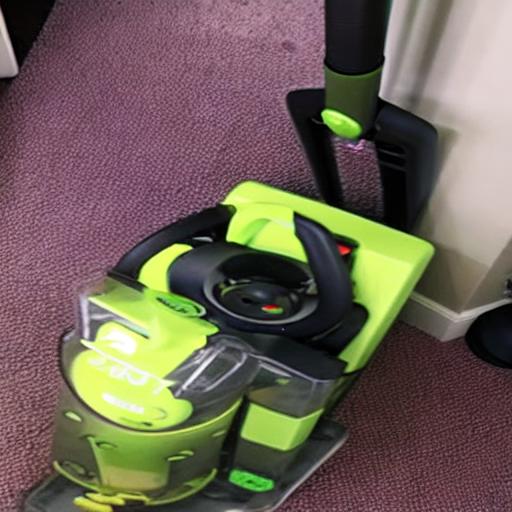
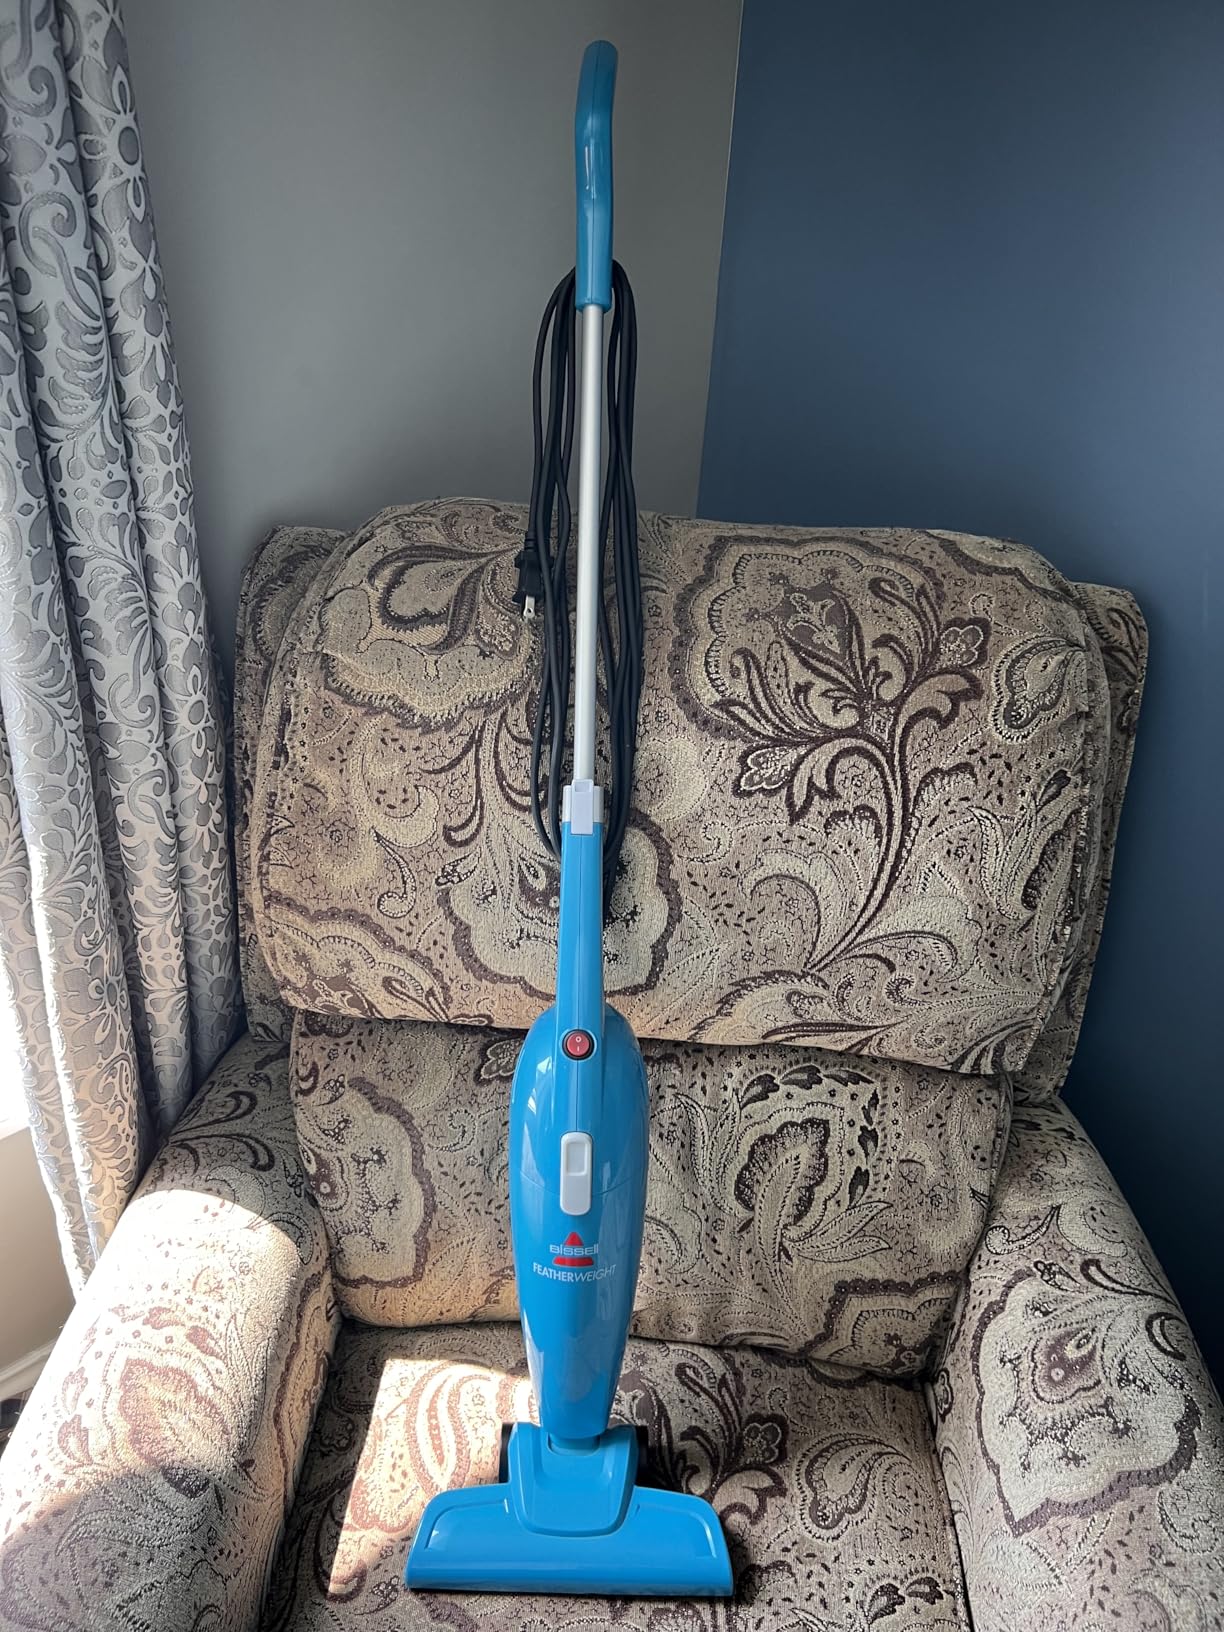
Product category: items_vacuum
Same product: no